Luther Vandross

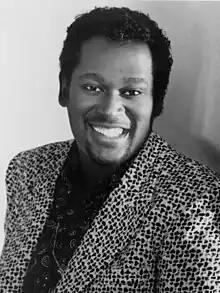
Vandross in 1985

In 1985, Vandross first spotted the talent of Jimmy Salvemini, who was 15 at the time, on "Star Search". He thought Salvemini had the perfect voice for some of his songs and contacted him. He was managed by his brother, Larry Salvemini. A contract was negotiated with Elektra Records for $250,000 and Vandross agreed to produce the album. He contacted longtime friends–Cheryl Lynn, Alfa Anderson (of Chic), Phoebe Snow and Irene Cara–to appear on the record. Jimmy Salvemini's album, "Roll It", was released in 1986.